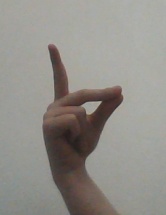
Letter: ta